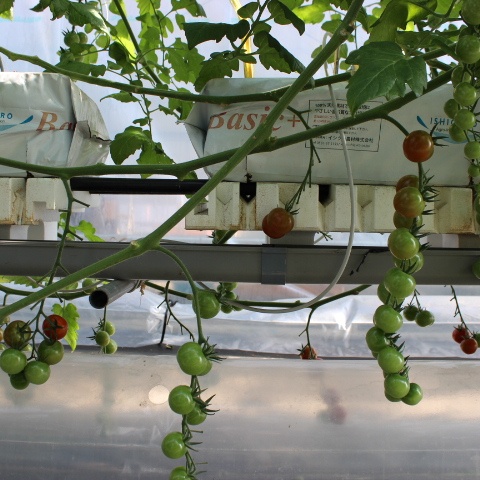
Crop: tomato